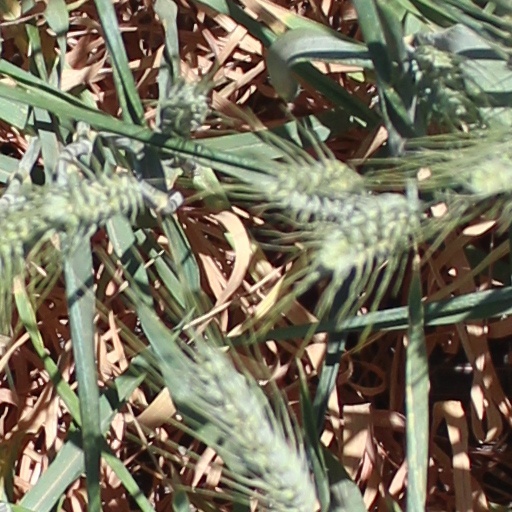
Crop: wheat